Wilbraham Liardet

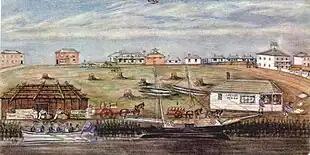
'Landing at Melbourne' by Wilbraham Liardet (1840)

Liardet and his family sailed for Sydney on the "William Metcalfe" in July 1839 arriving in November of that year. The ship spent three weeks anchored in Hobsons Bay near the early township of Melbourne and Liardet decided to settle in the district.